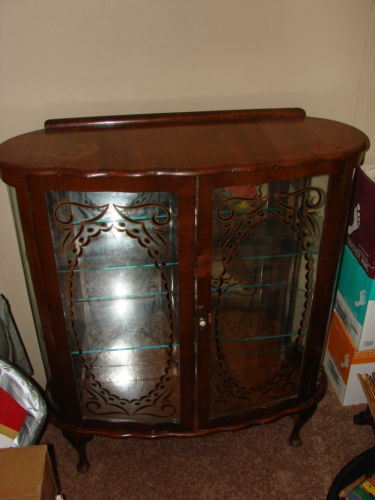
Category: cabinet